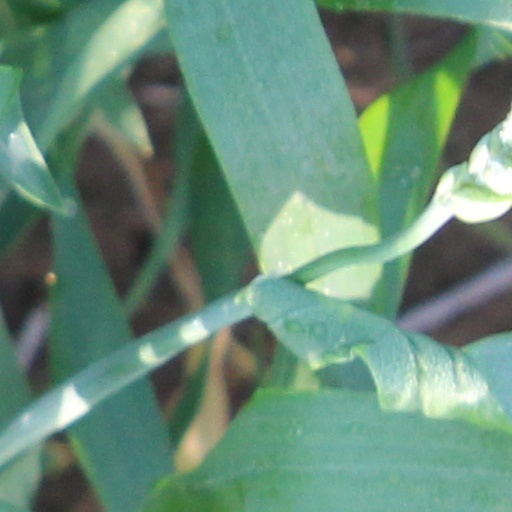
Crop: wheat